Uthamar Kovil

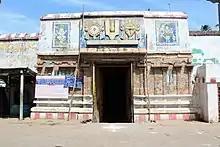
The shrine of temple

Uthamar Kovil (also known as Thirukkarambanoor or Bhikshandar Kovil) in Uthamarkoil, a village in the outskirts of Tiruchirappalli in the South Indian state of Tamil Nadu, is dedicated to the Hindu Trimurti of Vishnu, Shiva, and Brahma. Constructed in the Dravidian style of architecture, the temple is glorified in the "Nalayira Divya Prabandham", the early medieval Tamil canon of the Alvar saints from the 6th–9th centuries CE. It is one of the 108 "Divya Desams" dedicated to Vishnu, who is worshipped as Purushothaman Perumal (also called as Purushothamar) and his consort Lakshmi as Poornavalli Thayar.